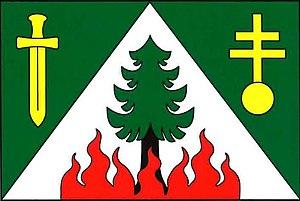
Žárovná est une commune du district de Prachatice, dans la région de Bohême-du-Sud, en République tchèque. Sa population s'élevait à 117 habitants en 2018.